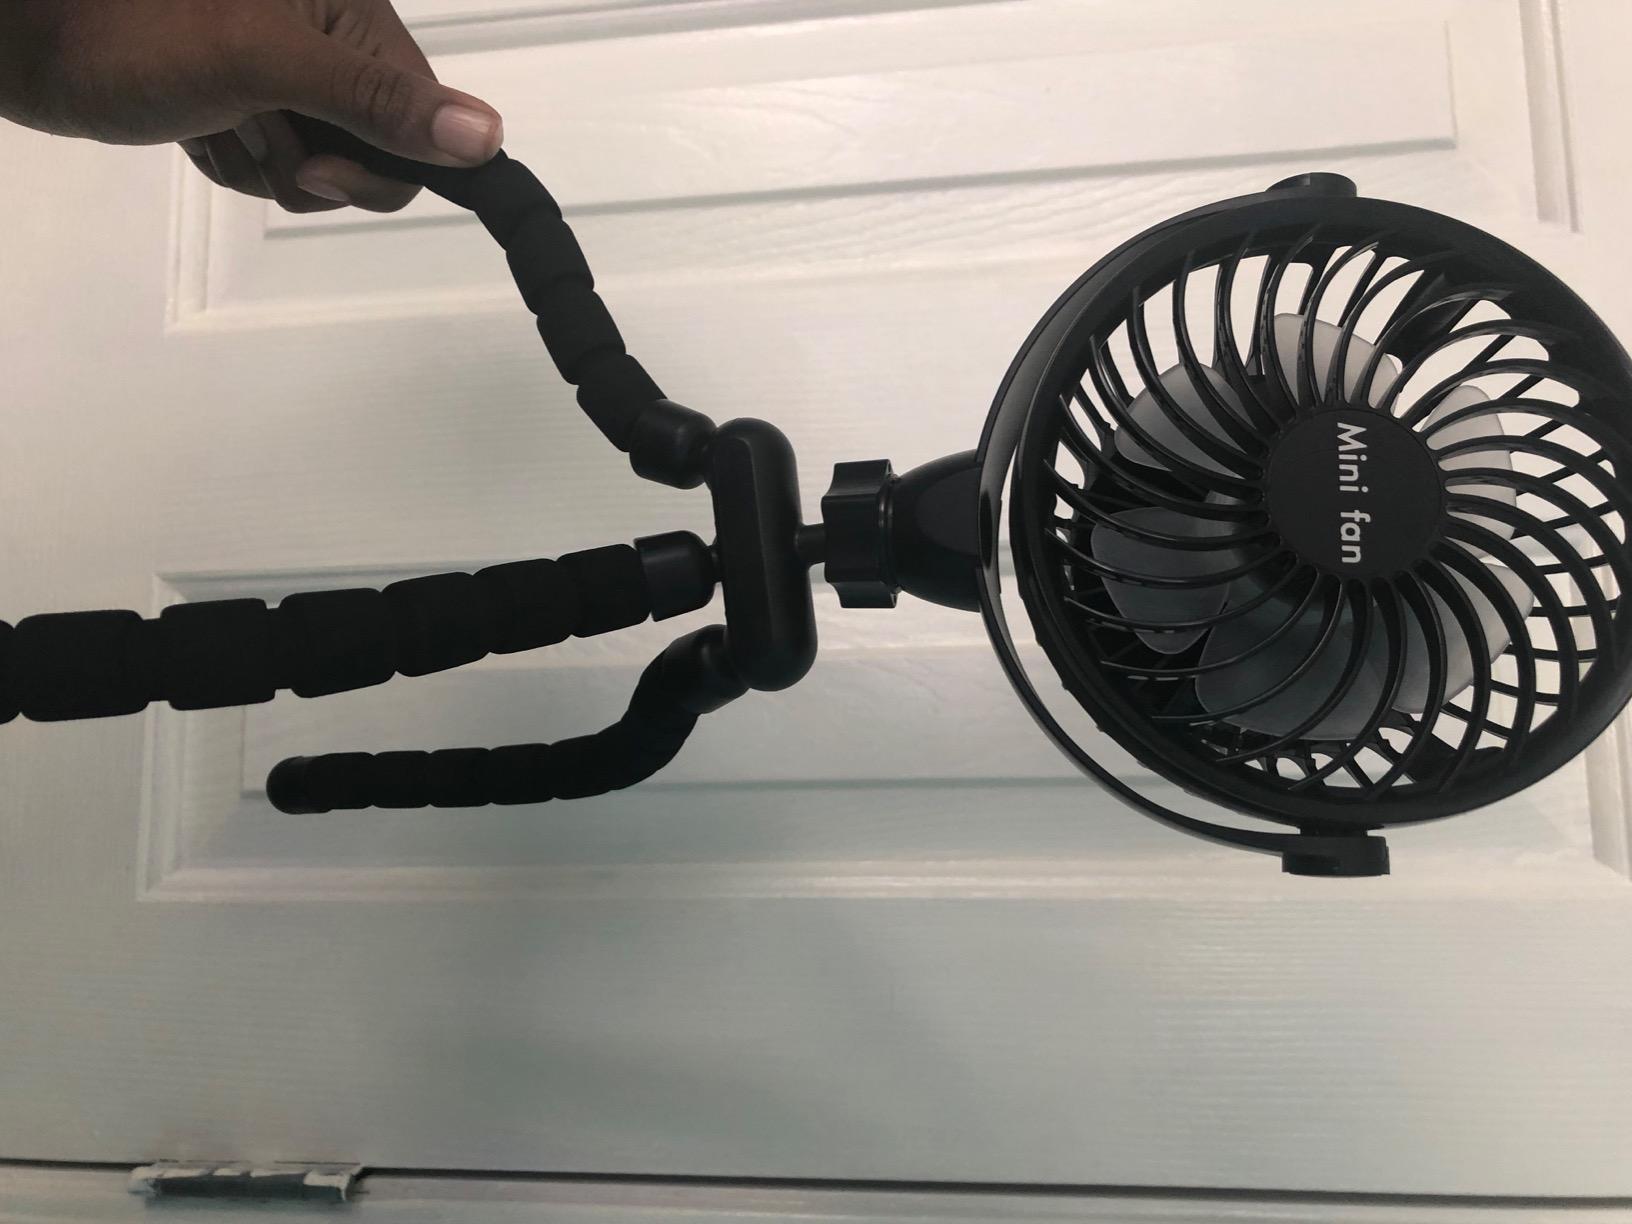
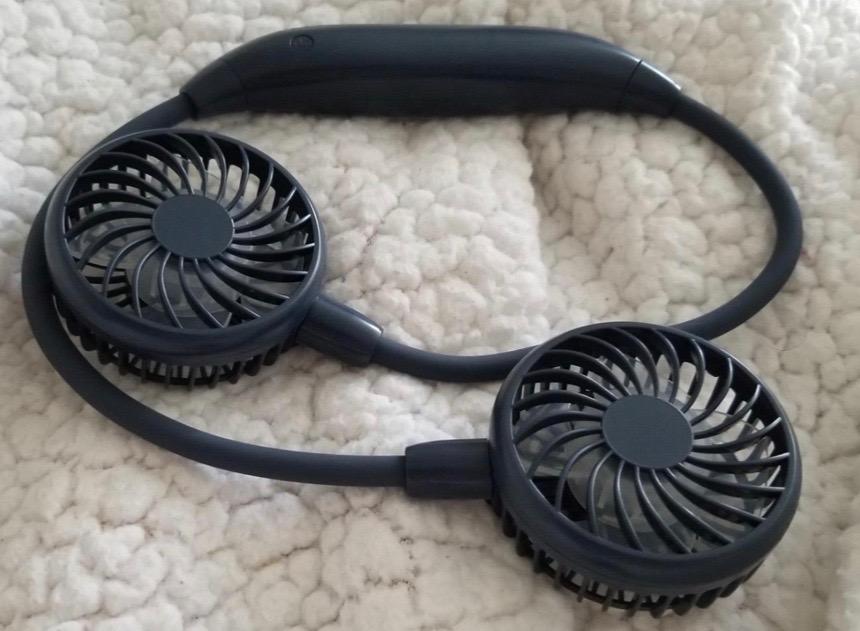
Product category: fan
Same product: no